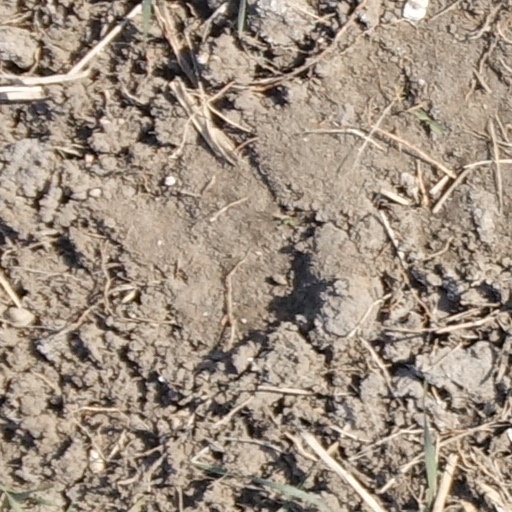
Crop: wheat